Ashley Moyer-Gleich

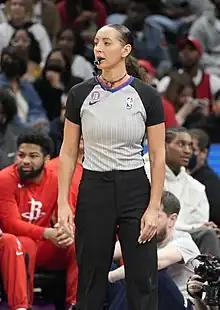
Moyer-Gleich refereeing the game between the Rockets and Wizards, April 9, 2023

Ashley Moyer-Gleich (born August 5, 1987) is an American professional basketball referee in the National Basketball Association (NBA), wearing number 13. Moyer-Gleich became the fourth woman to be a full-time NBA referee. Moyer-Gleich played college basketball at Millersville University in Millersville, Pennsylvania. Moyer-Gleich previously refereed in NBA Gatorade League for two seasons and the 2018 WNBA season before becoming a full-time referee for the 2018-19 NBA season. On October 22, 2018, Moyer-Gleich made her NBA official debut refereeing a regular season contest between Indiana Pacers and Minnesota Timberwolves at Target Center. On November 15, 2018, the NBA announced that Moyer-Gleich was promoted to a full-time member of the league's officiating staff which she previously officiated three regular-season games and two preseason games as a non-staff referee.